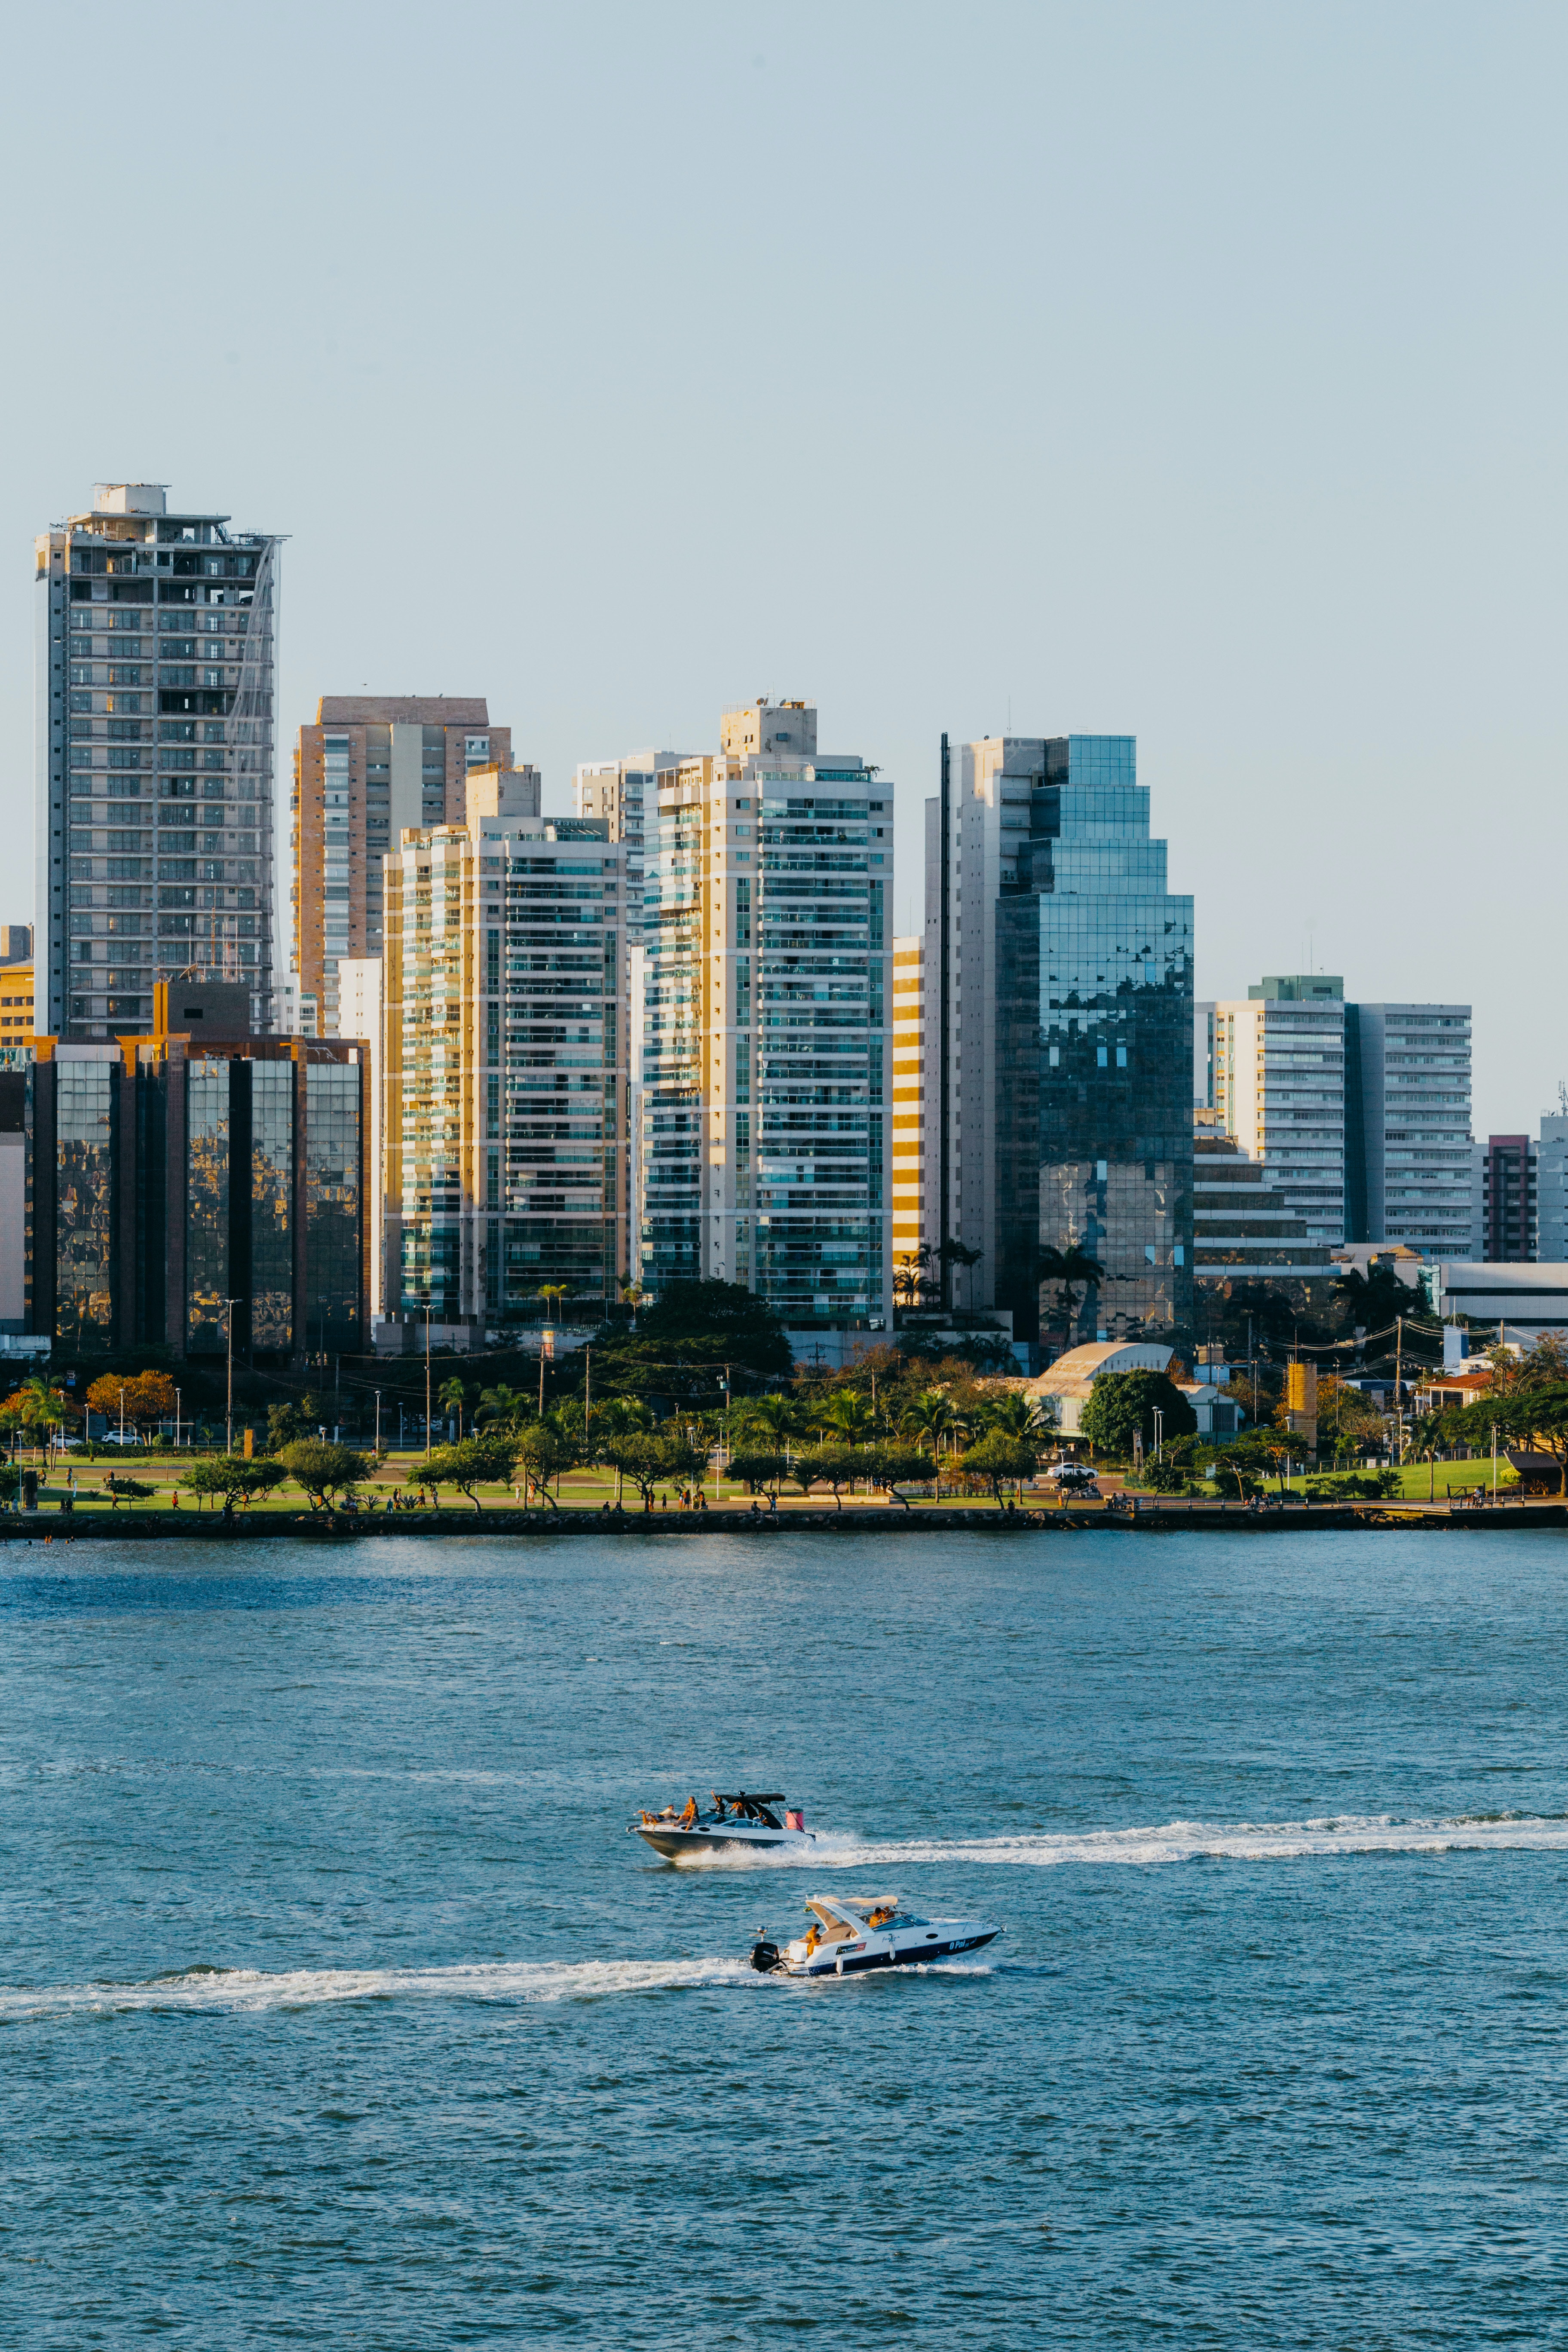
city, water, skyscraper, building, sky, vehicle, lake, cloud, tower block, boats and boating equipment and supplies, urban design, condominium, house, horizon, waterway, cityscape, leisure, tree, travel, metropolis, human settlement, watercraft, recreation, airplane, mixed use, tower, wind, water transportation, commercial building, reservoir, wind wave, ocean, channel, apartment, downtown, coast, sound, bay, tourism, skyline, beach, wave, reflection, sea, inlet, boating, water sport, evening, vacation, harbor, corporate headquarters, river